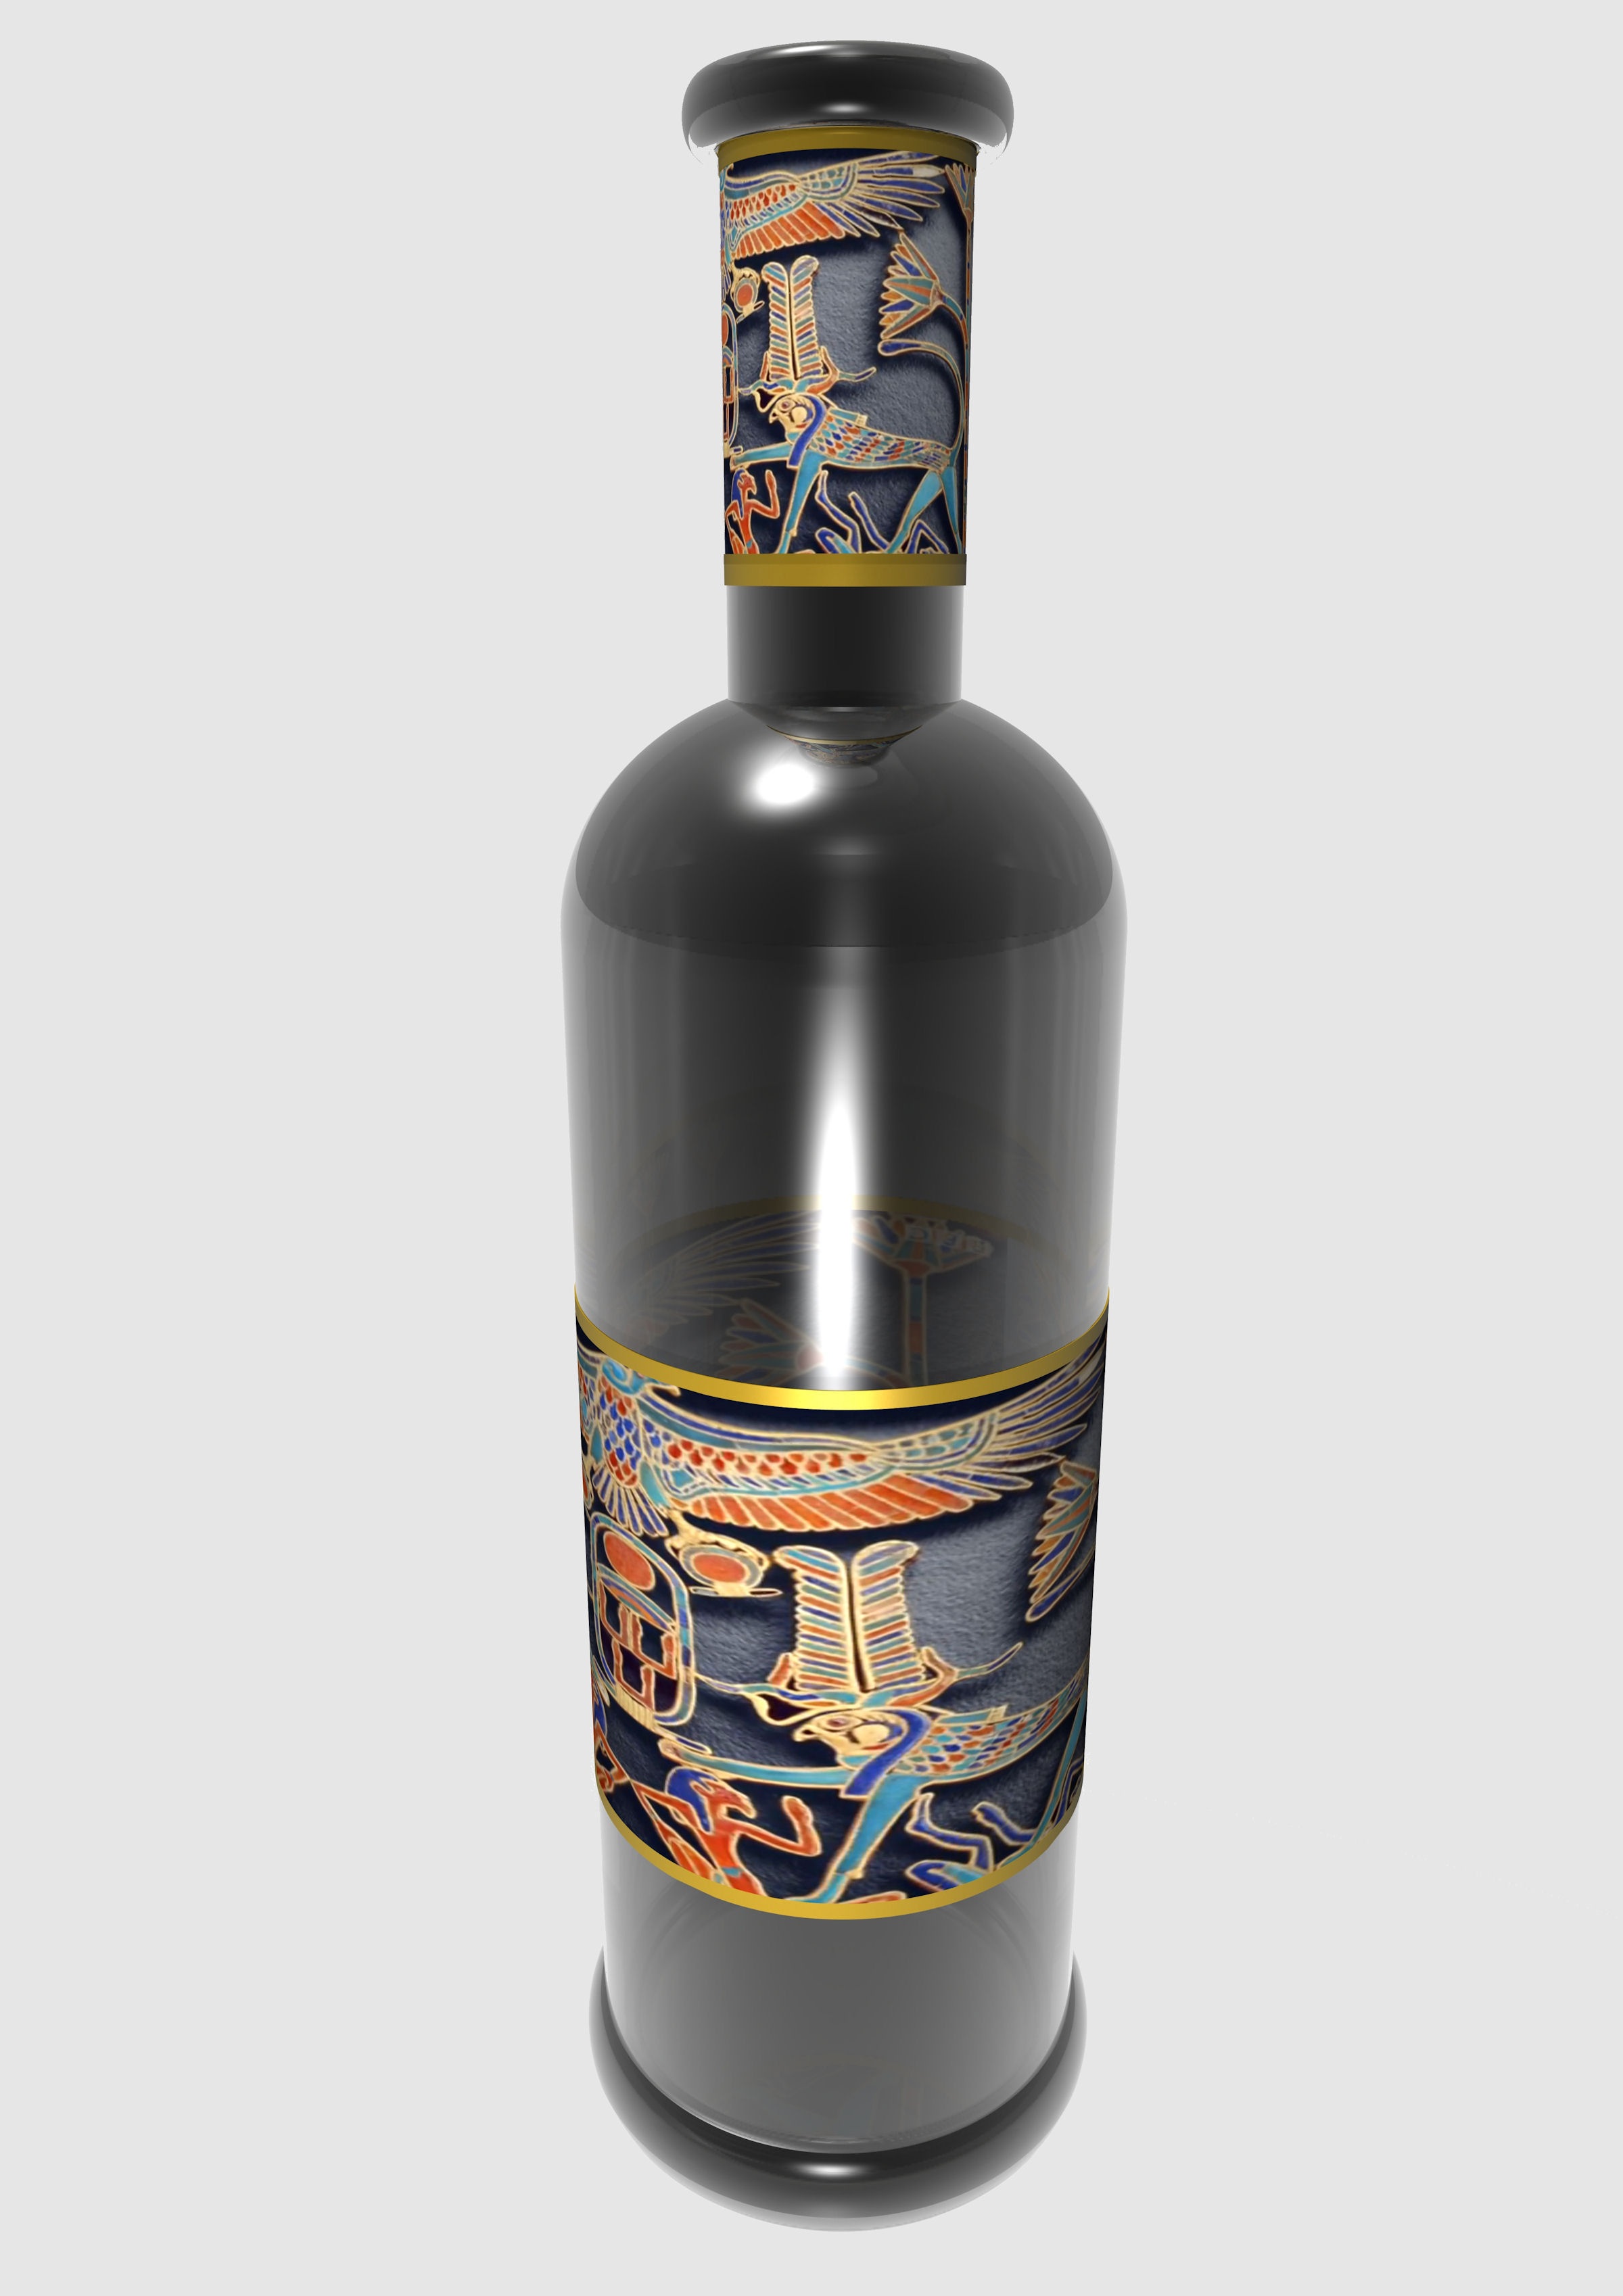
wine, drink, bottle, empty, label, liqueur, alcoholic beverage, man made object, distilled beverage, smoked glass